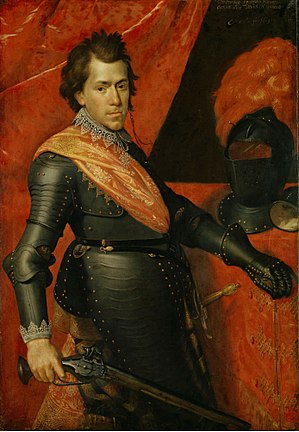
Trediveårskrigen / Forløbet af krigen / Den bøhmisk-pfalziske krig (1618–1623)
Hertug Christian af Braunschweig-Wolfenbüttel, Maleri af Paulus Moreelse, 1619.
Trediveårskrigen var en række militære konflikter i Centraleuropa, hovedsageligt i Tyskland. Som udgangspunkt var krigen en religionskrig mellem katolikker og protestanter inden for det Tysk-romerske rige, repræsenteret ved Den katolske liga og Den Protestantiske Union, selvom intern politik og magtbalance i riget også spillede en stor rolle. Gradvist udviklede krigen sig til en mere generel konflikt, der involverede de fleste europæiske stormagter.